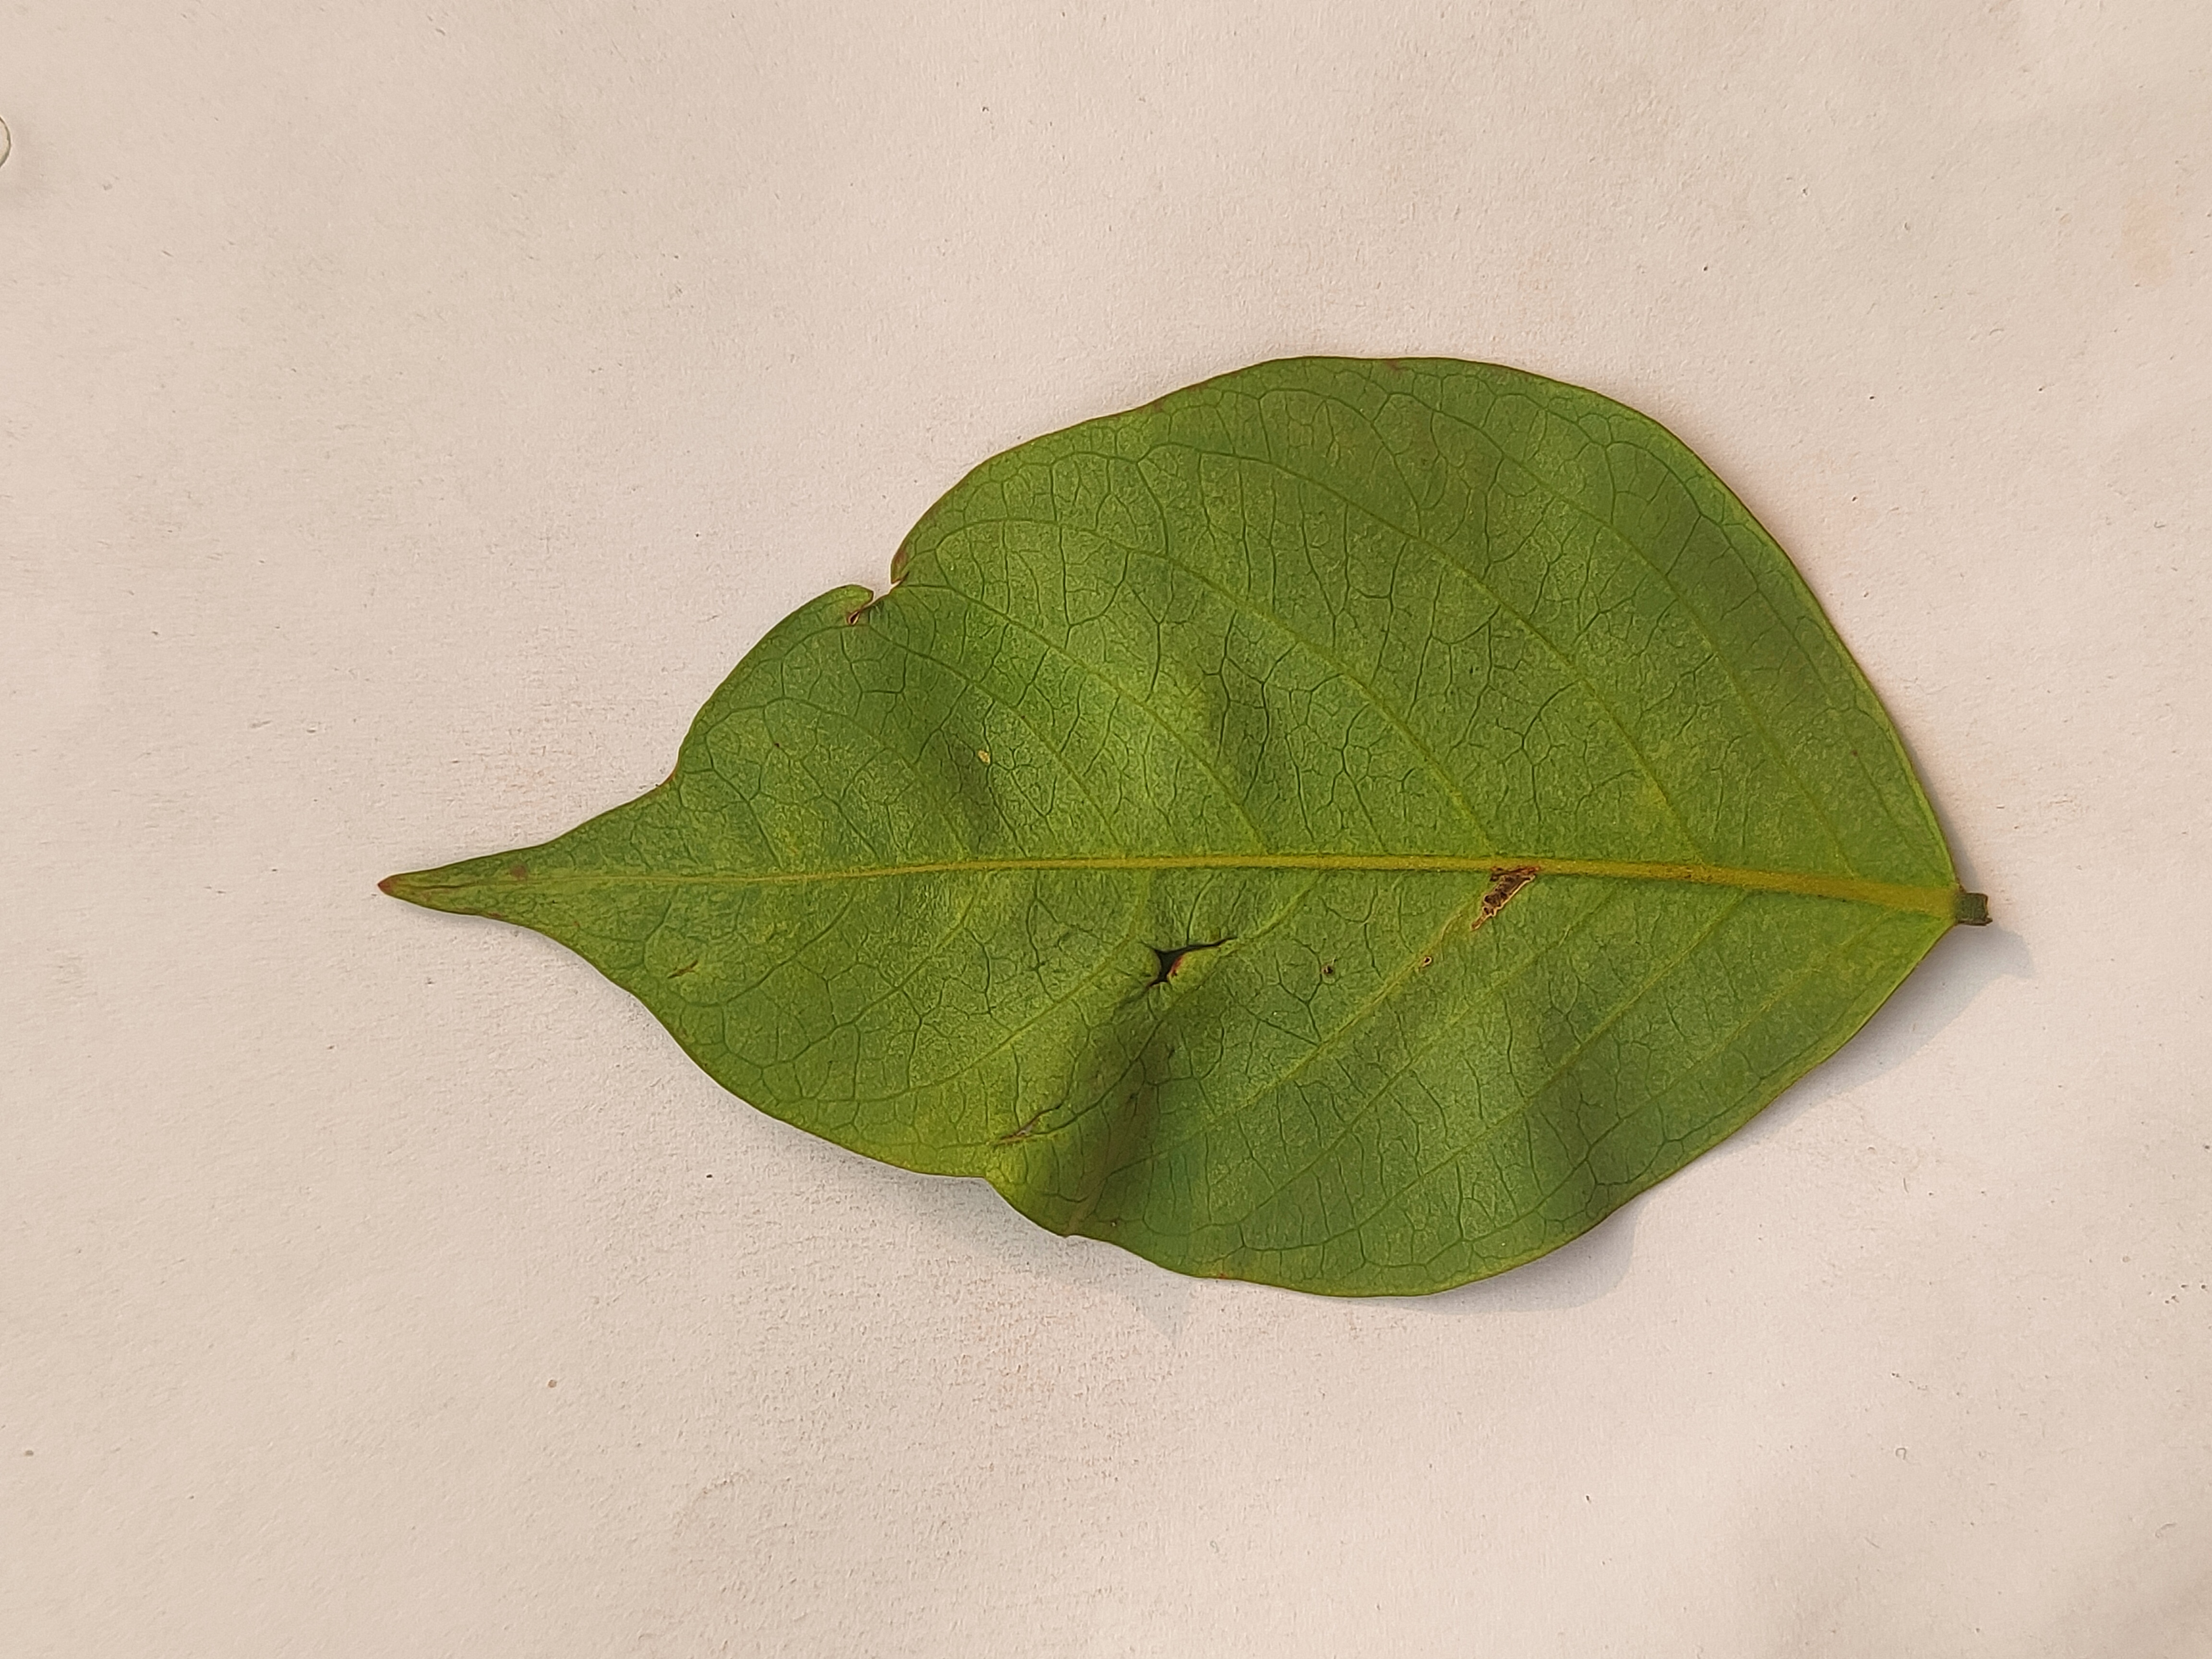
Leaf variety: Star Fruit